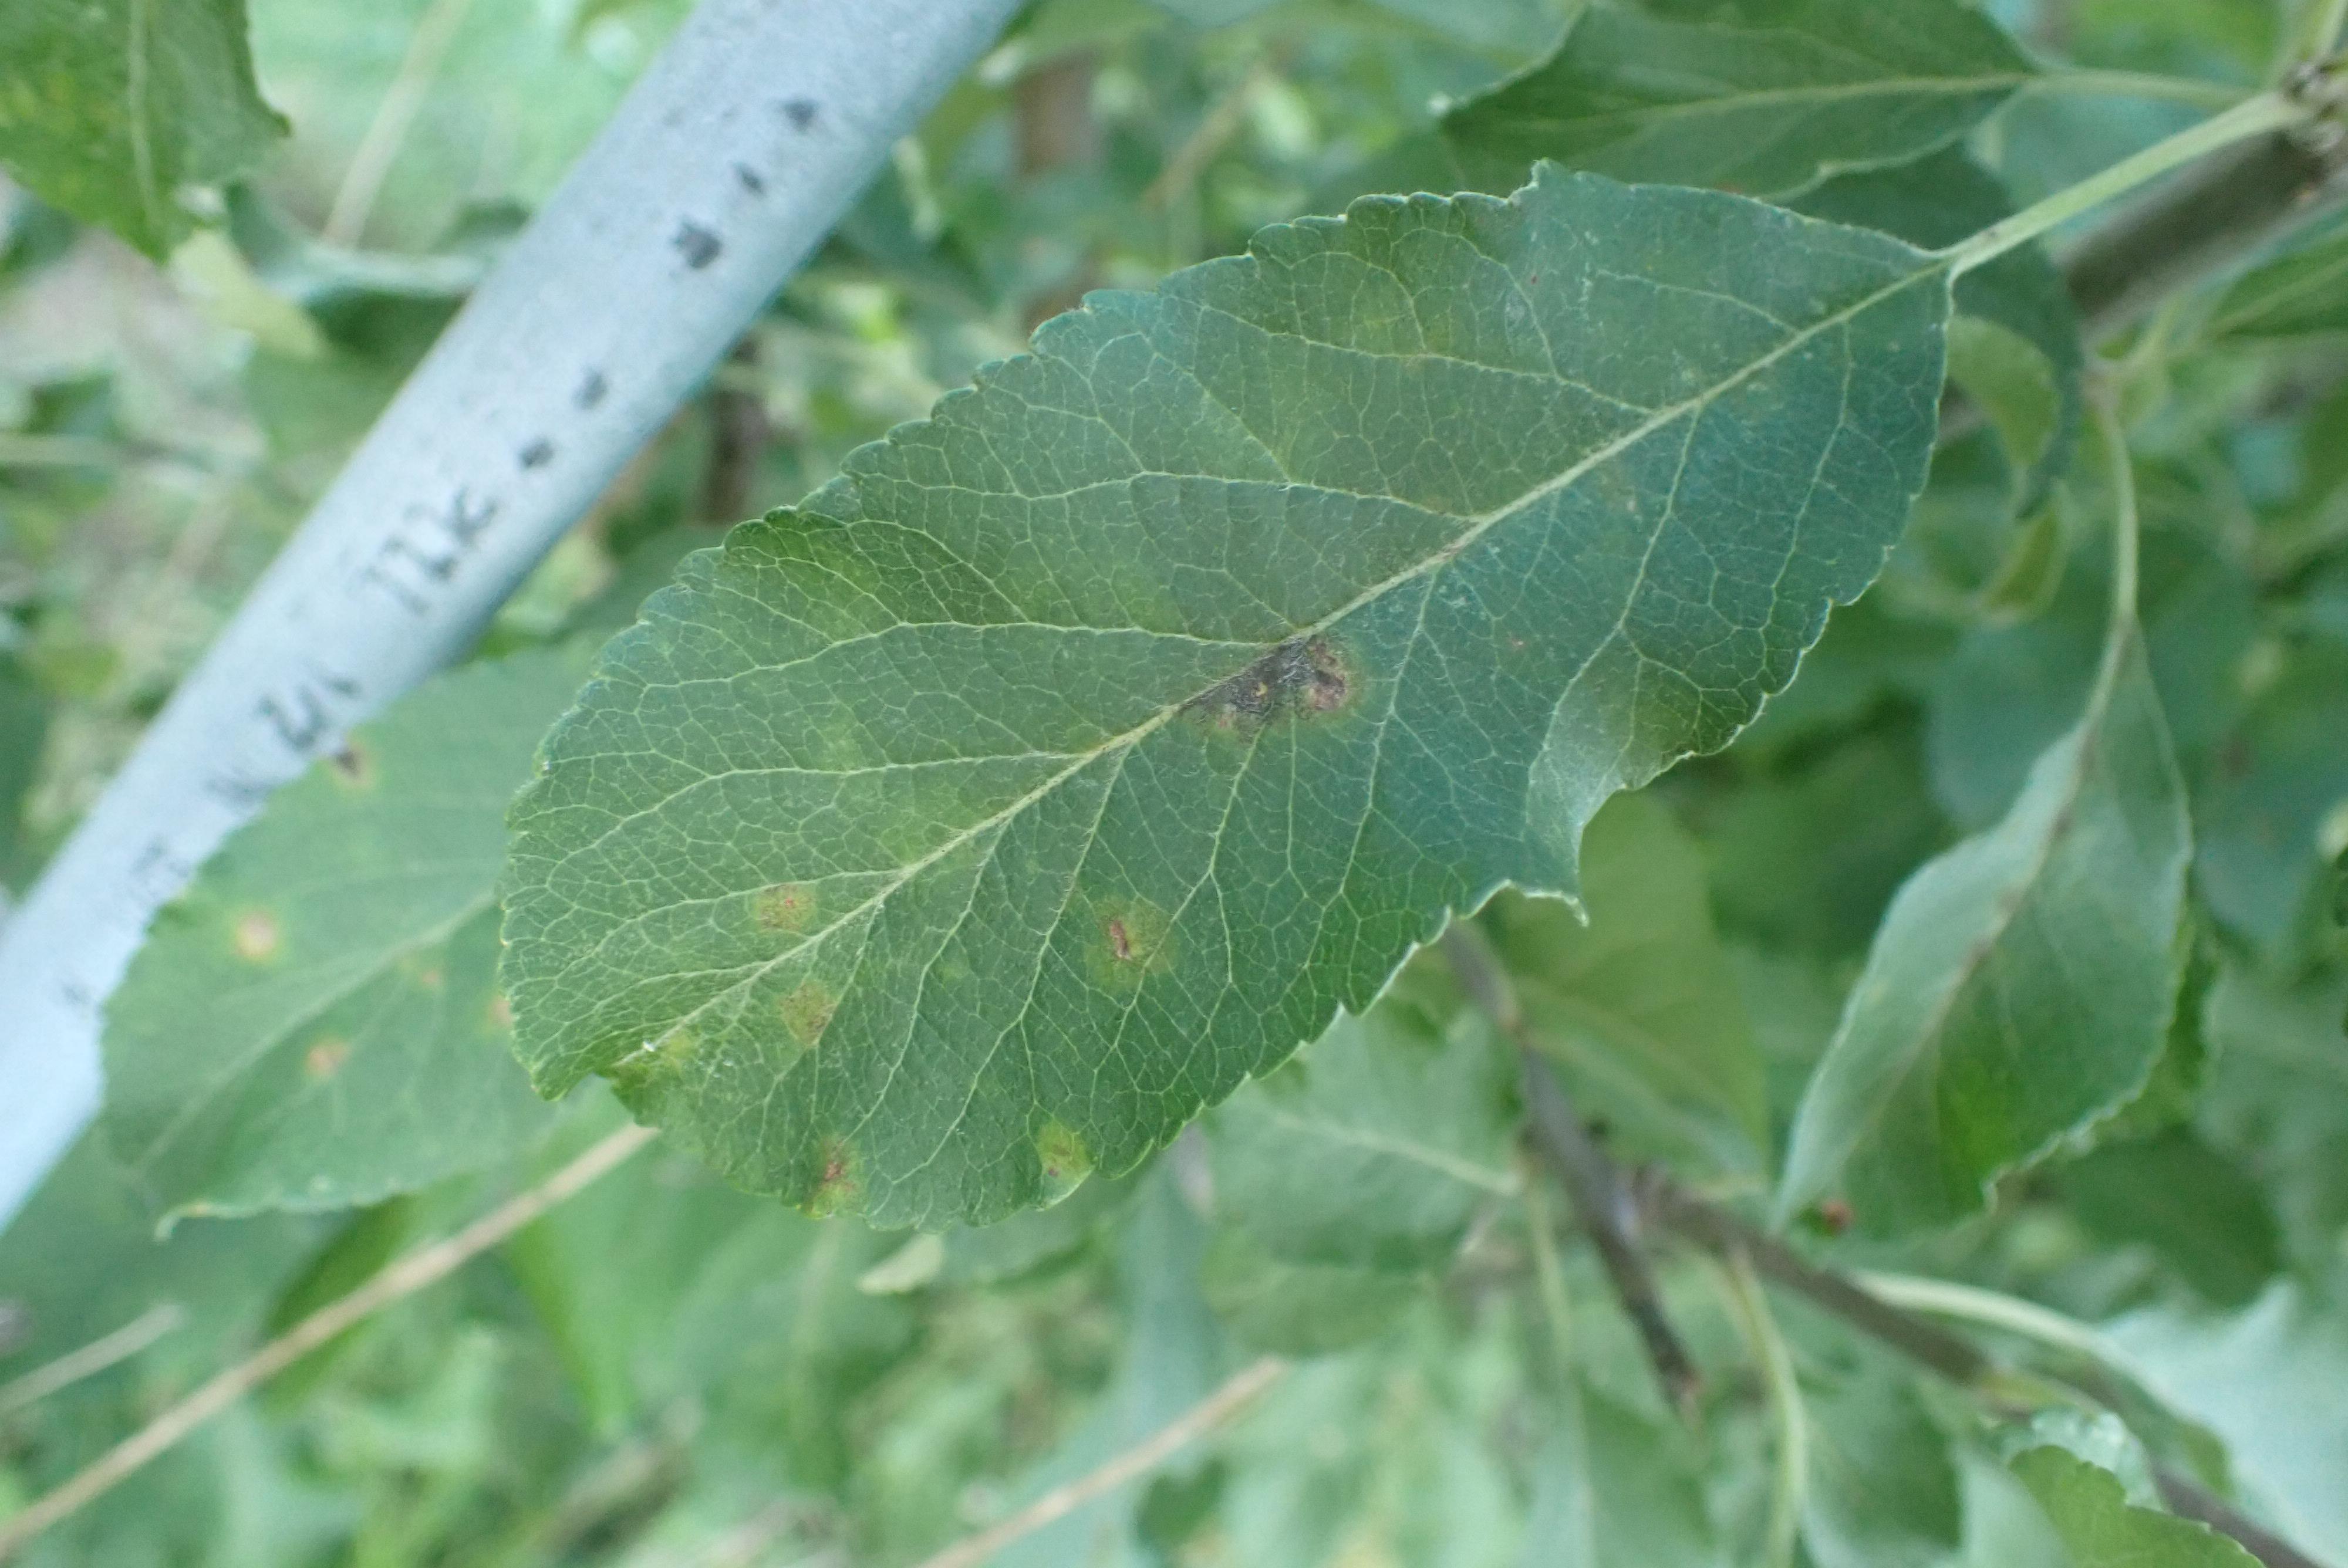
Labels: scab